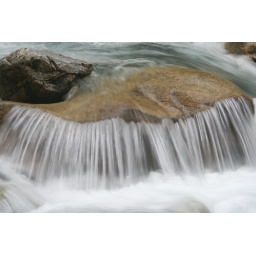
Pretty water flow in the Arroyo Goye river in Nahuel Huapi National Park, the Lakes District, Argentina.